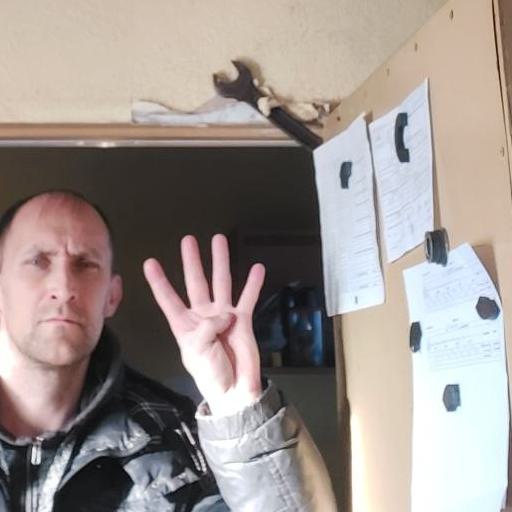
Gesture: four